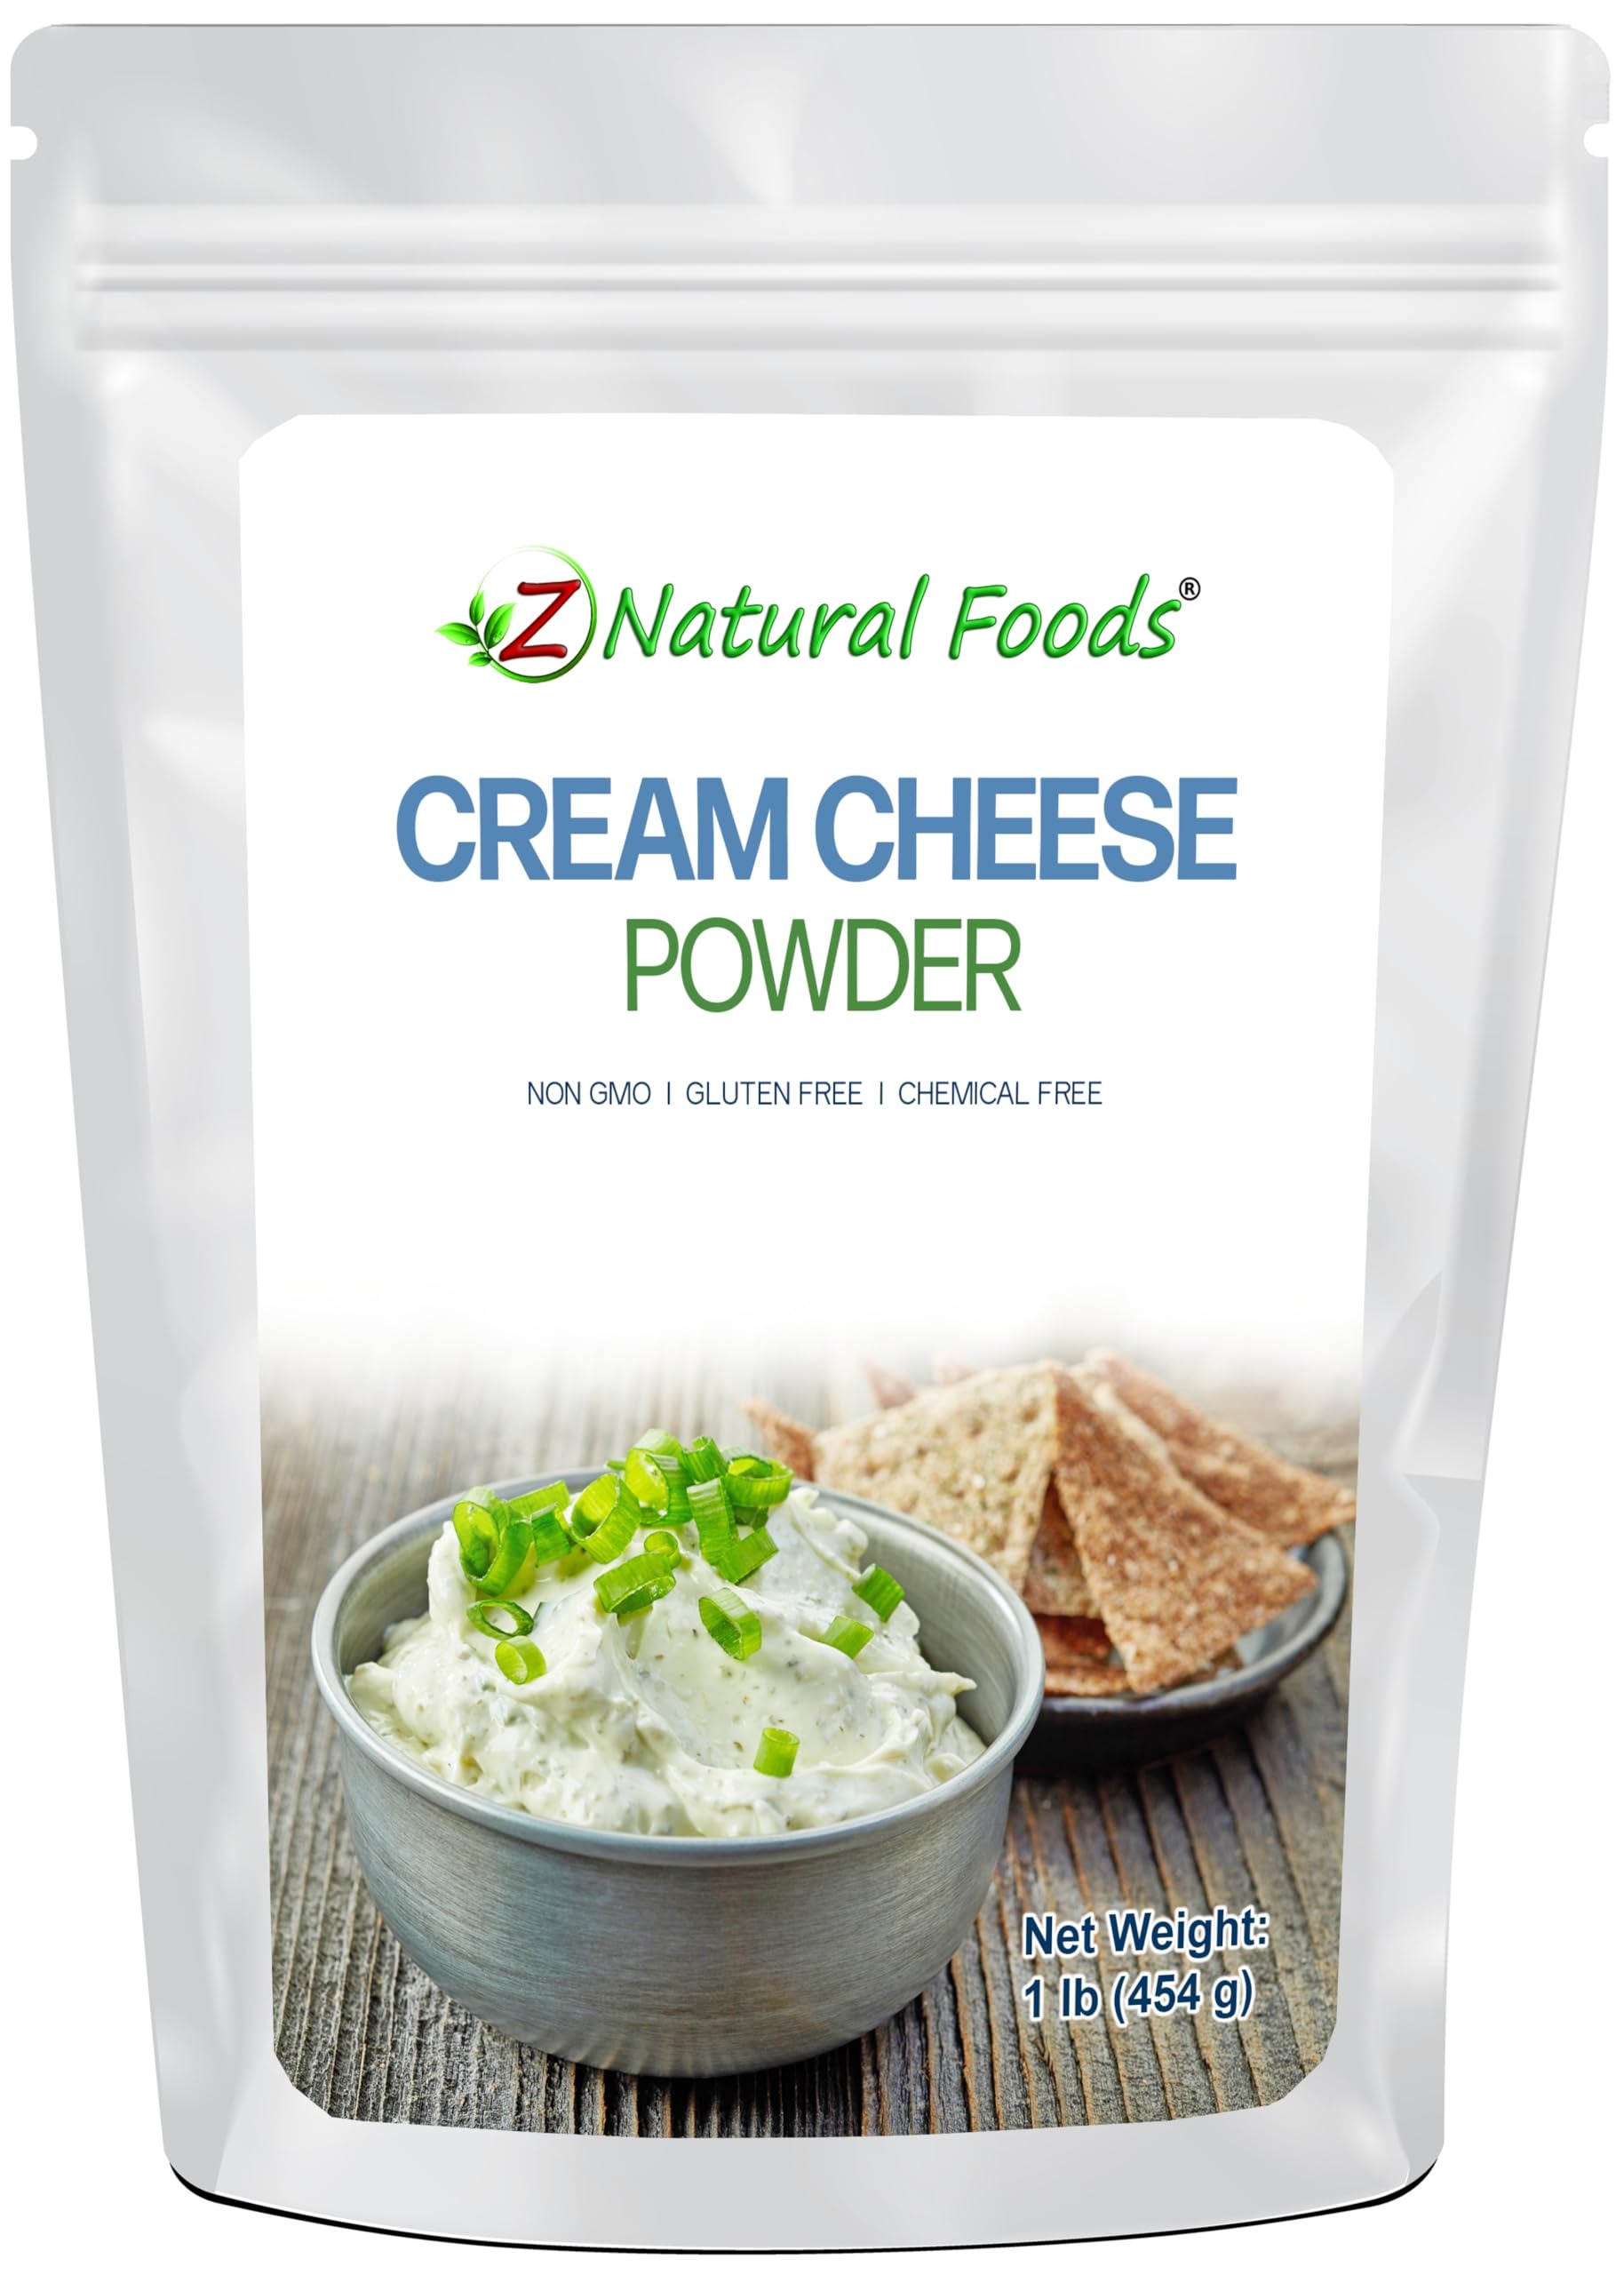
Item Name: Z Natural Foods Cream Cheese Powder, Instant Shelf Stable Cream Cheese, Made in USA, 1 lbs
Bullet Point 1: Cream Cheese Powder: Made from real Cream Cheese from high-quality USA dairy farms, our Cream Cheese Powder can be used anytime cream cheese is needed for your recipe!
Bullet Point 2: Instant Cream Cheese: Thanks to our dehydration technology, your Cream Cheese Powder can safely stay stored in a cool, dry environment. This means you can enjoy fresh, tasty, nutrient-rich cream cheese on your terms.
Bullet Point 3: Shelf Stable Cream Cheese Powder: Our instant cream cheese powder is perfectly shelf stable for up to one year, and can be used easily in almost all recipes! It’s ideal for spontaneous needs, and doesn’t require refrigeration until mixed with water.
Bullet Point 4: Emergency Camping Food: Simply scoop, reconstitute, & add to your recipes.This is precisely why our customers love our Cream Cheese Powder, both for short-term day-to-day needs such as baking, cooking, spreads, and dips, and for long-term storage.
Bullet Point 5: Triple Cream Powder: For Cream Cheese spreads and dips, mix 3 parts of cream cheese powder with 1 part of water, whisk and refrigerate. Use more or less water to reach desired consistency.
Product Description: Made from real Cream Cheese from high-quality USA dairy farms, our Cream Cheese Powder can be used anytime cream cheese is needed for your recipe! Thanks to our dehydration technology, your Cream Cheese Powder can safely stay stored in a cool, dry environment. This means you can enjoy fresh, tasty, nutrient-rich cream cheese on your terms. Our instant cream cheese powder is perfectly shelf stable for up to one year, and can be used easily in almost all recipes! It’s ideal for spontaneous needs, and doesn’t require refrigeration until mixed with water. Simply scoop, reconstitute, & add to your recipes. This is precisely why our customers love our Cream Cheese Powder, both for short-term day-to-day needs such as baking, cooking, spreads, and dips, and for long-term storage. For Cream Cheese spreads and dips, mix 3 parts of cream cheese powder with 1 part of water, whisk and refrigerate. Use more or less water to reach desired consistency. Our customers enjoy using our Cream Cheese Powder in just about everything, but here are a few popular examples: Bagels, Toast, Spreads, Dips, Crackers, Veggie dips and spreads, Sandwiches, Soups, Salad, Dressings, Baking, Cheesecake, Cakes, Frostings
Value: 16.0
Unit: Ounce

Price: 19.99